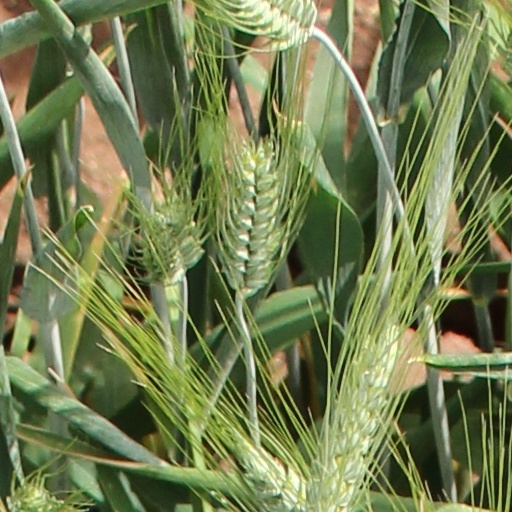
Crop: wheat